Fred Colter

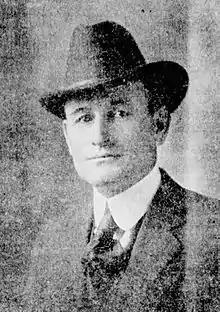
Colter, ca. 1918

On July 20, 1918, the last day to do so, Colter officially entered the gubernatorial race when he filed his petition with the Arizona Secretary of State. On the final day, Lamar Cobb added his name to the list of Democratic primary candidates, bringing the total to five. In mid-August, in an effort to consolidate the conservative arm of the Democratic party in an attempt to thwart Colter's candidacy, Moeur withdrew from the race, asking his supporters to throw their support behind Osborn. Shortly thereafter, also in August, Cobb also withdrew from the race. In late August, on his way to a campaign stop, the car in which Colter was traveling struck a steer on the road between Bisbee and Tombstone. The car was traveling at 40-mile per hour, and Colter was thrown from the vehicle, resulting in severe bruising and a concussion. After a brief stop in Tombstone, the party continued on to Tucson, where Colter remained resting in his hotel room for several days, cancelling campaign stops.